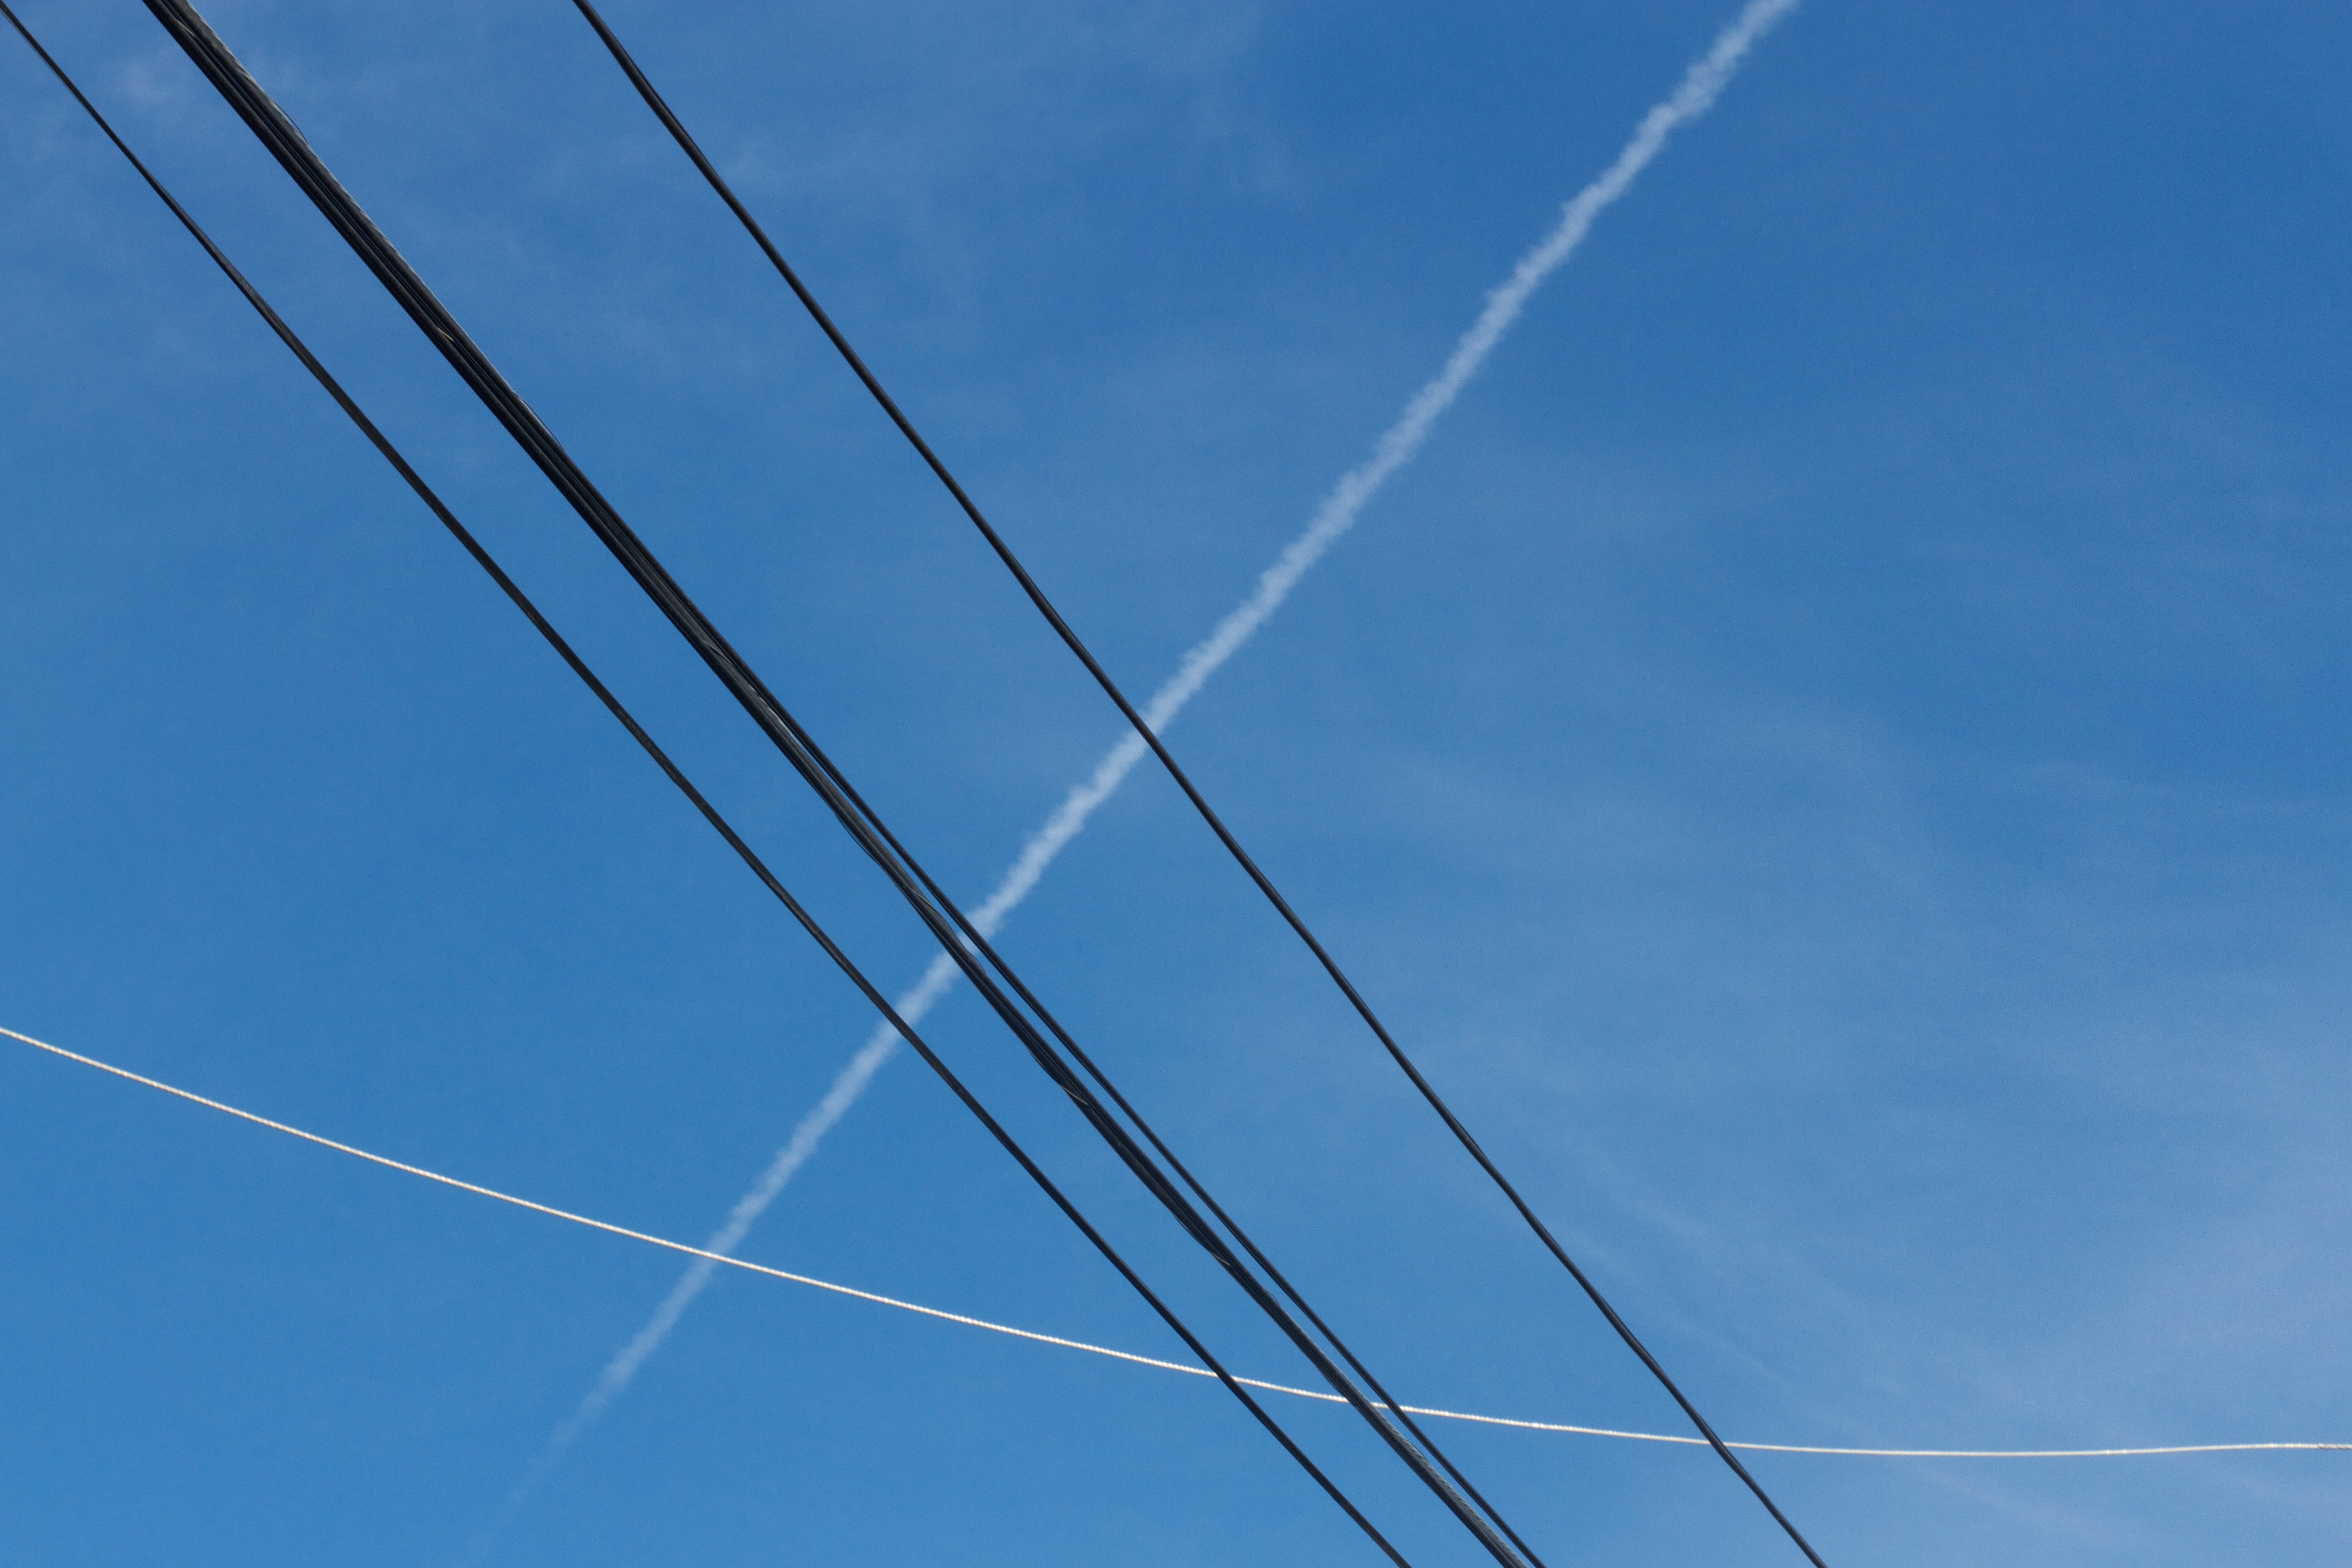
cloud, sky, wind, line, mast, blue, electricity, cool image, shape, transmission tower, atmosphere of earth, outdoor structure, electrical supply, overhead power line